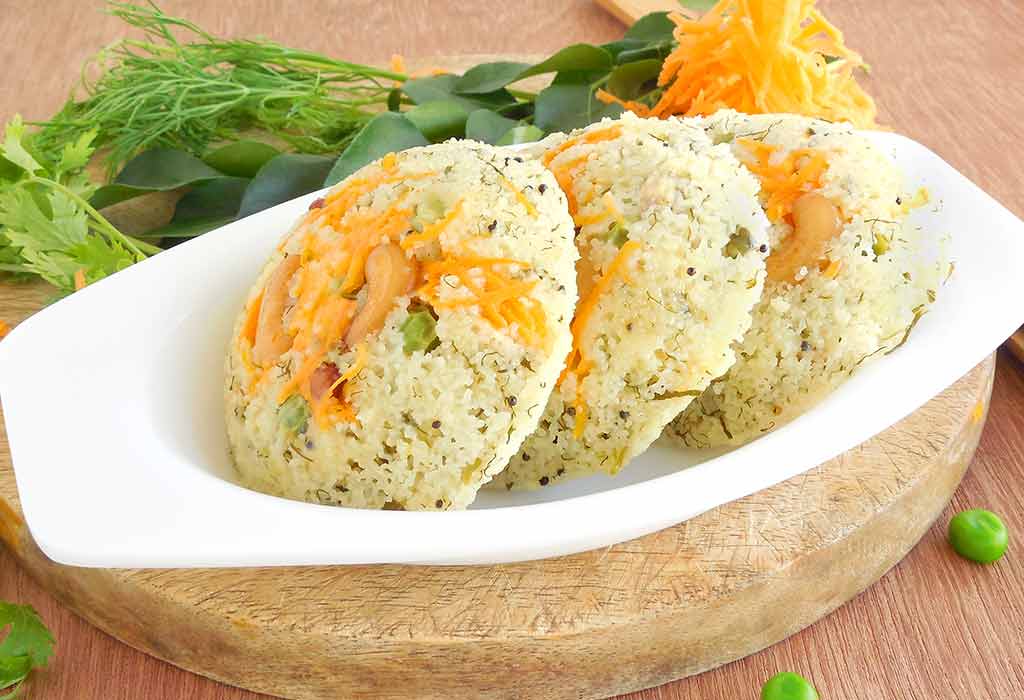
Dish: idli